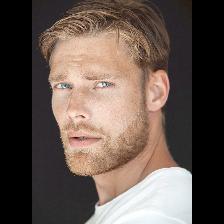
Label: Human